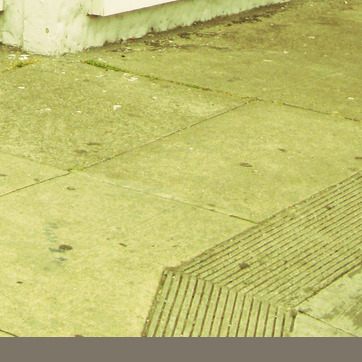
Material: stone